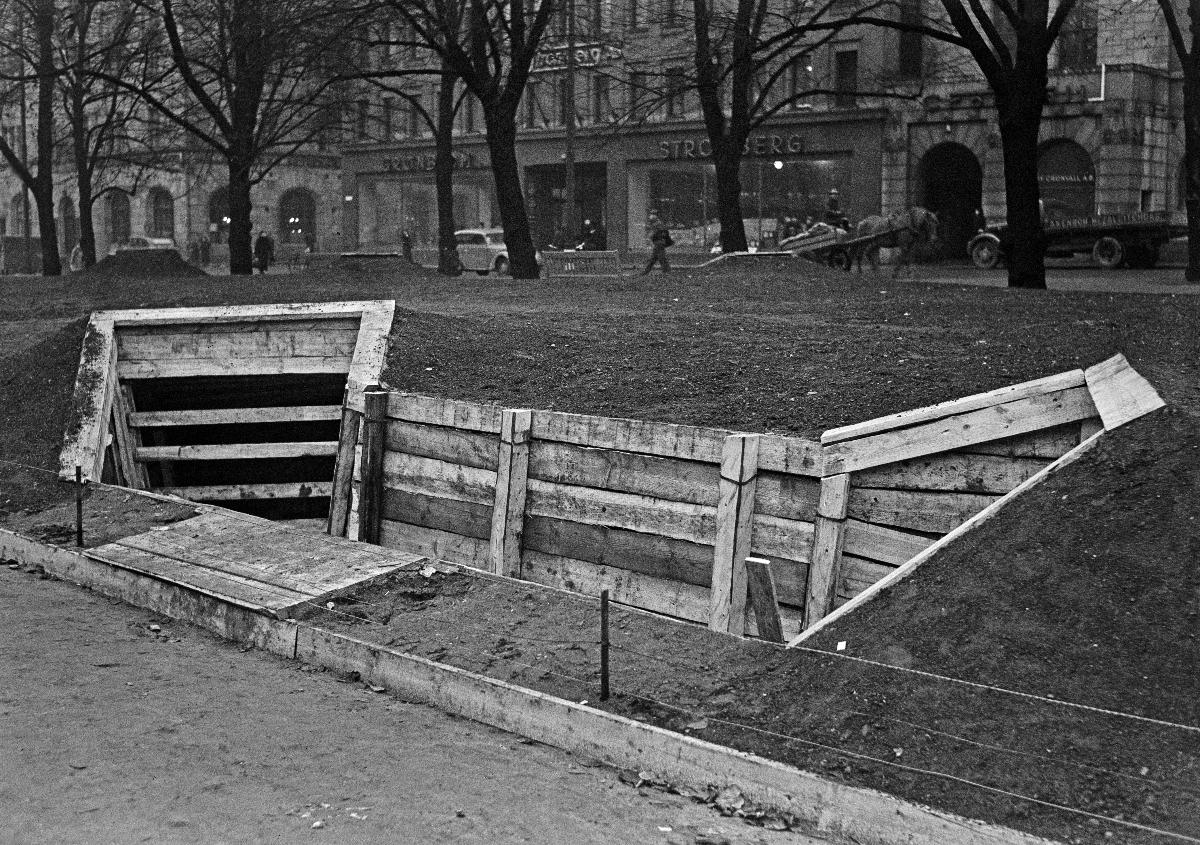
Pommisuojia
Bombskydd; Bomb shelters
sisällön kuvaus: Pommisuojia Helsingissä marraskuussa 1939. content description: Bomb shelters in Helsinki November 1939. innehållsbeskrivning: Bombskydd i Helsingfors november 1939.
Kuvaaja: Sundström, Hugo, kuvaaja
Vuosi: 1939
Paikka: Suomi, Uusimaa, Helsinki
Aiheet: HBL; väestönsuojat; hemfronten; skyddsåtgärder; krig; skyddsgravar; bombskydd; suojakaivannot; pommisuojat; air raid shelters; home front; civil defence; protective foxholes; shelters; bomb shelters; war; skyddsrum